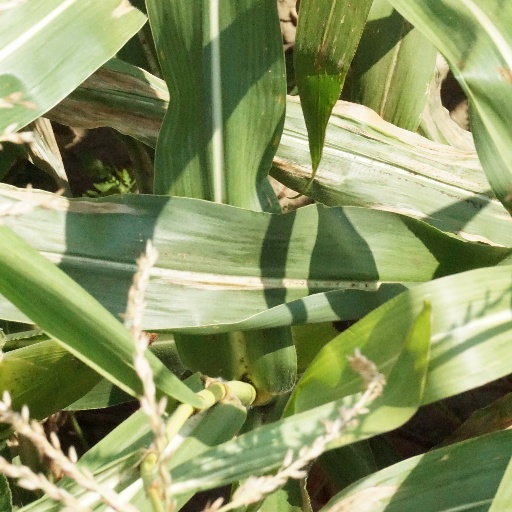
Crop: maize; corn